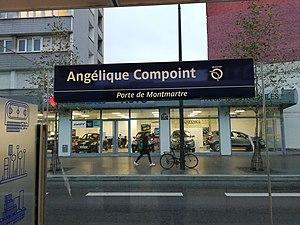
Plaque signalétique de la station Angélique Compoint - Porte de Montmartre de la ligne 3b du tramway d'Île-de-France, le jour de l'ouverture du prolongement de la ligne de Porte de la Chapelle à Porte d'Asnières, en 2018.